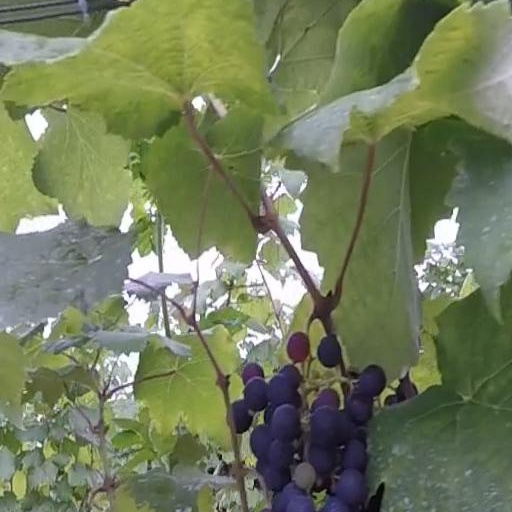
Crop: grape